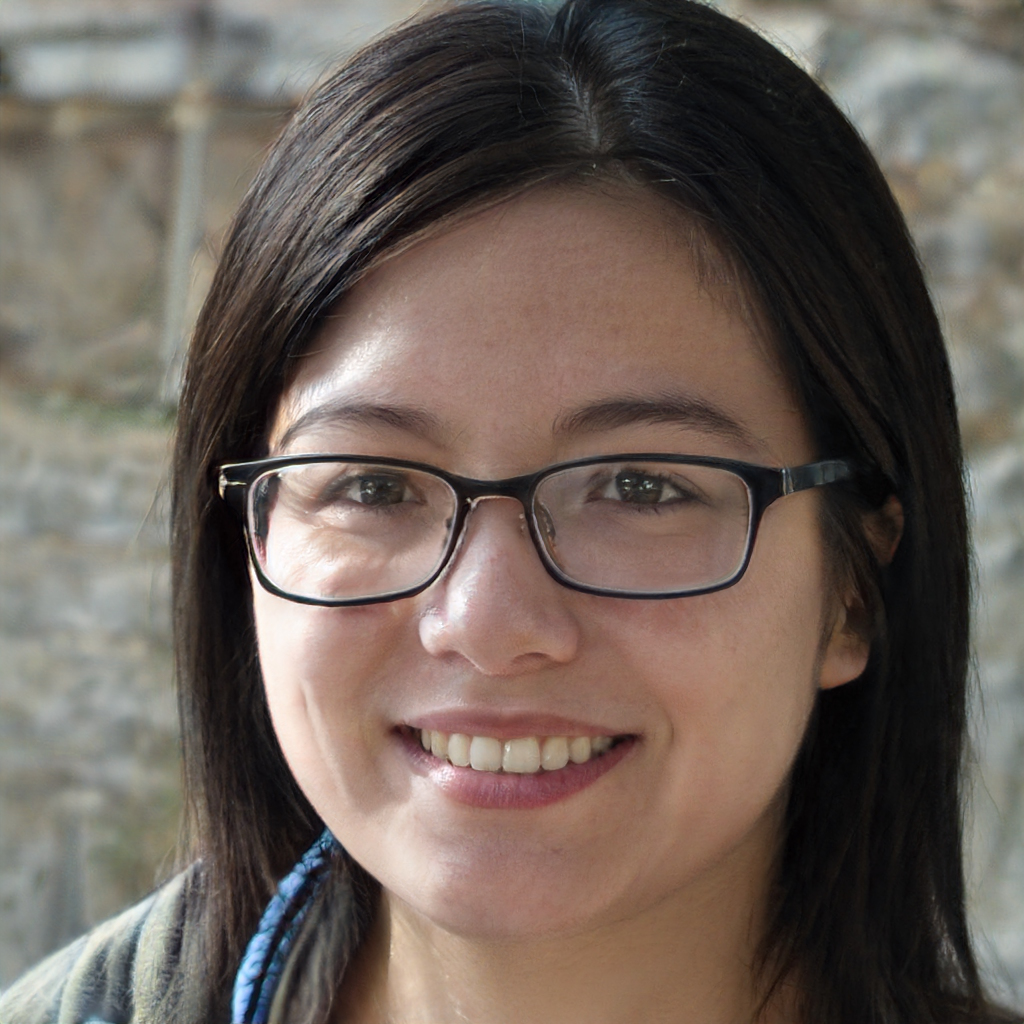
Label: Colored